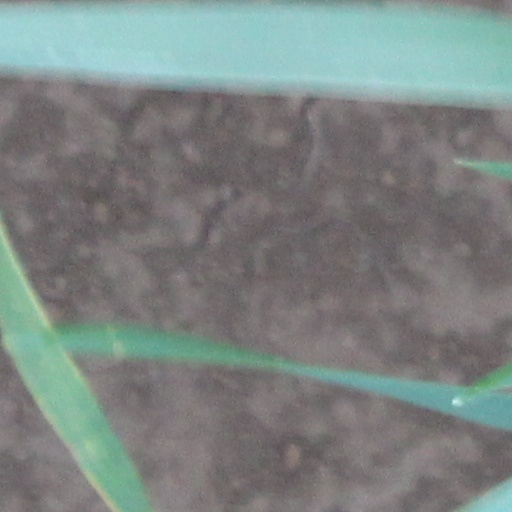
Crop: wheat